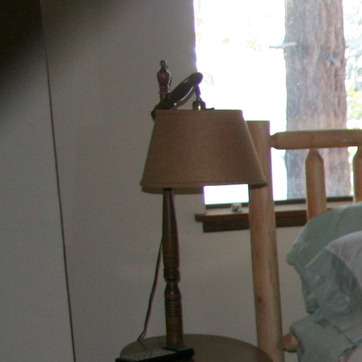
Material: fabric